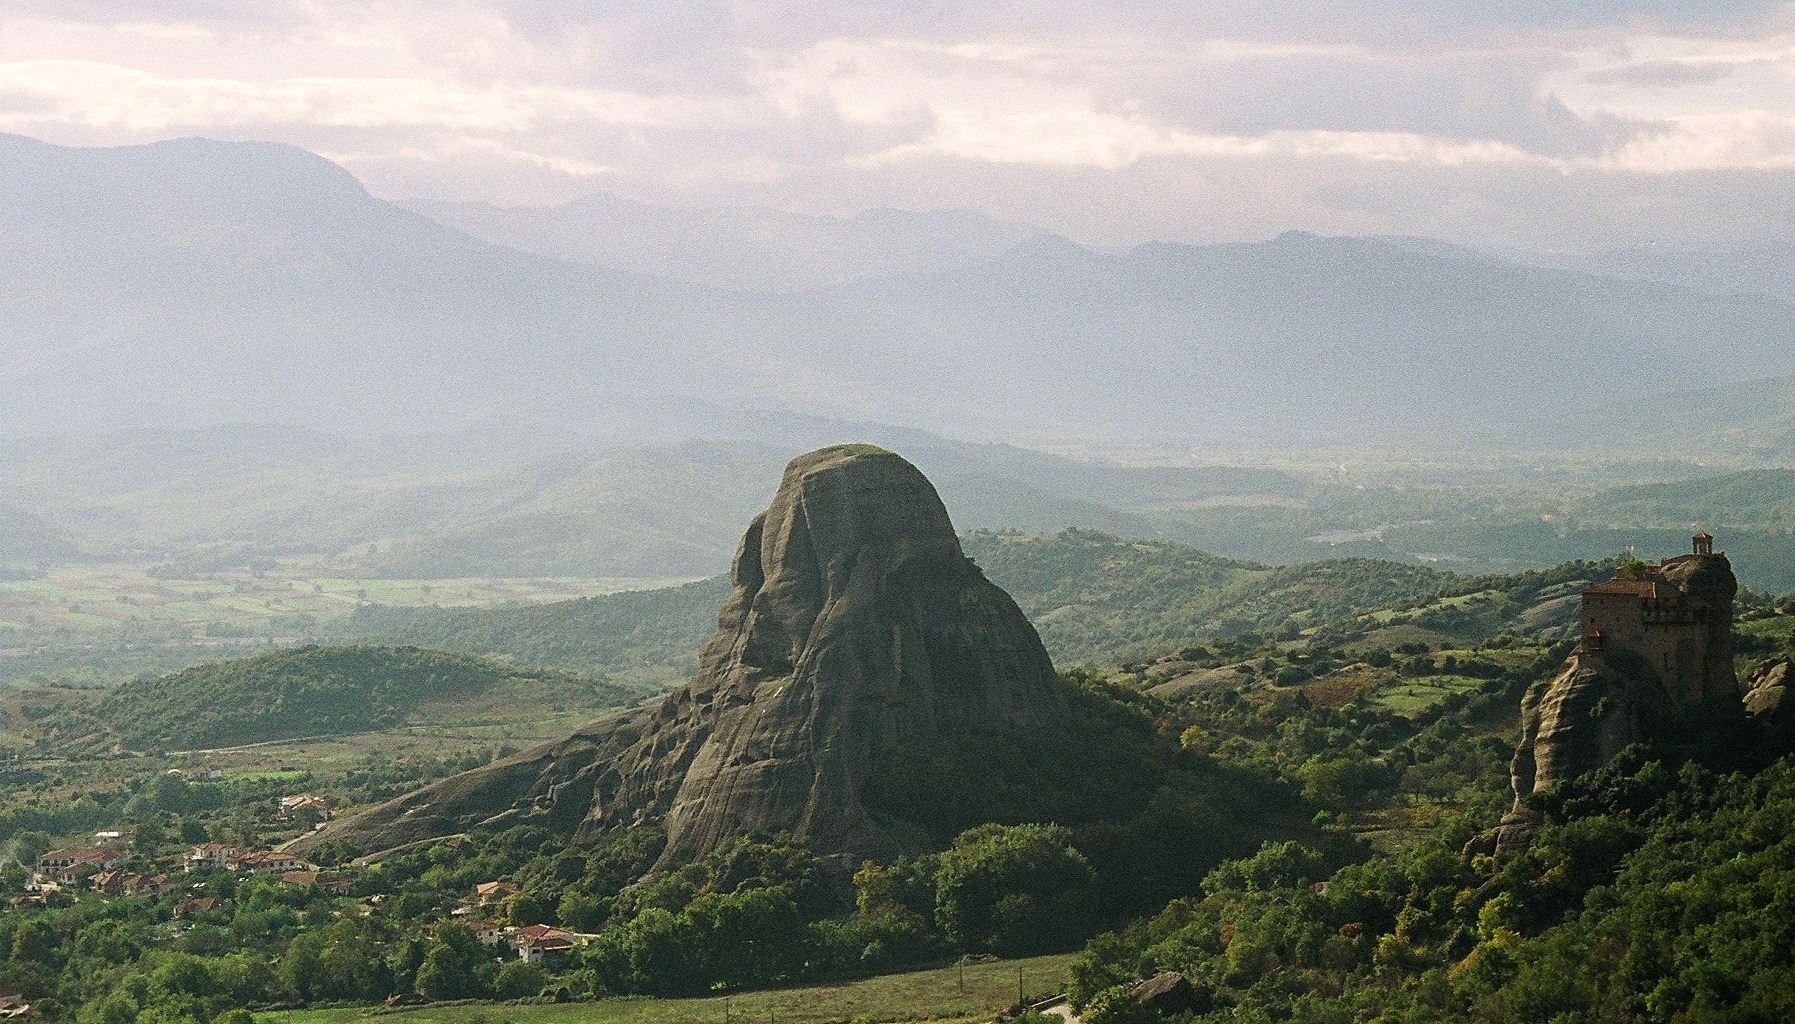
landscape, nature, outdoor, rock, wilderness, mountain, hill, adventure, view, valley, land, mountain range, wild, environment, scenic, natural, scenery, terrain, ridge, summit, alps, plateau, greece, fell, rural area, landform, geographical feature, atmospheric phenomenon, mountainous landforms